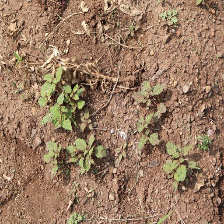
Weed species: Punarnava _(Boerhaavia diffusa)